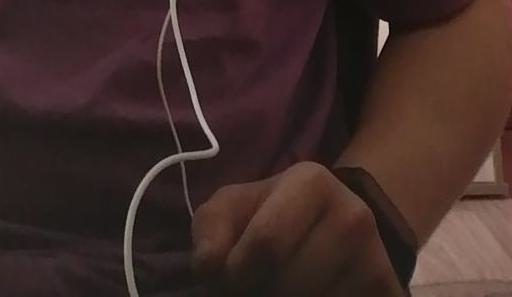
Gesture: no_gesture